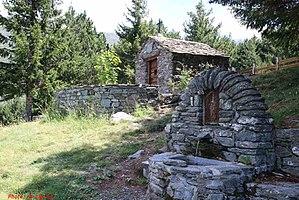
La chapelle Saint Barnabé à Vallcebollère
Valcebollère est une commune française située dans le département des Pyrénées-Orientales, en région Occitanie.